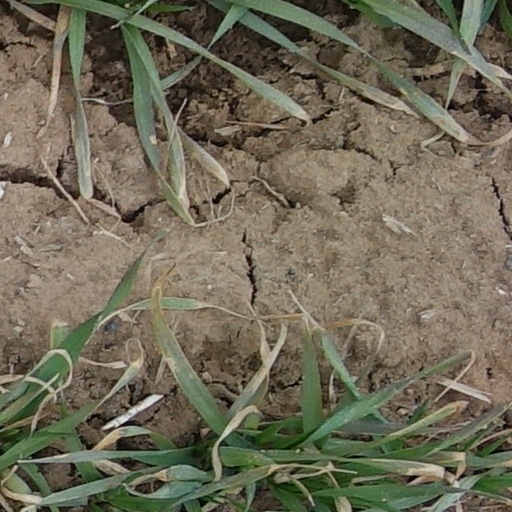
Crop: wheat